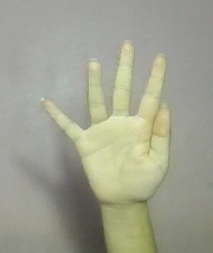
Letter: sheen